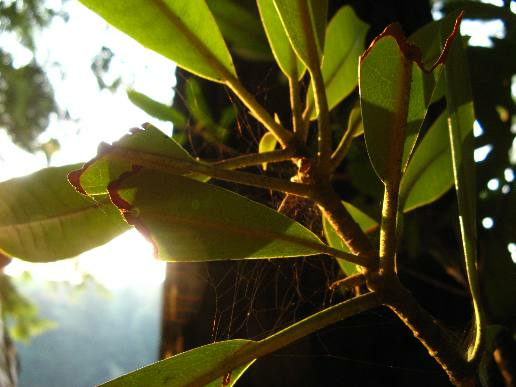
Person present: No